Don Lemon Tonight

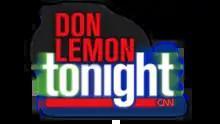

Don Lemon Tonight (formerly CNN Tonight with Don Lemon) is a late evening news commentary program which aired from 2021 until its cancellation in 2022 on CNN, hosted by Don Lemon.